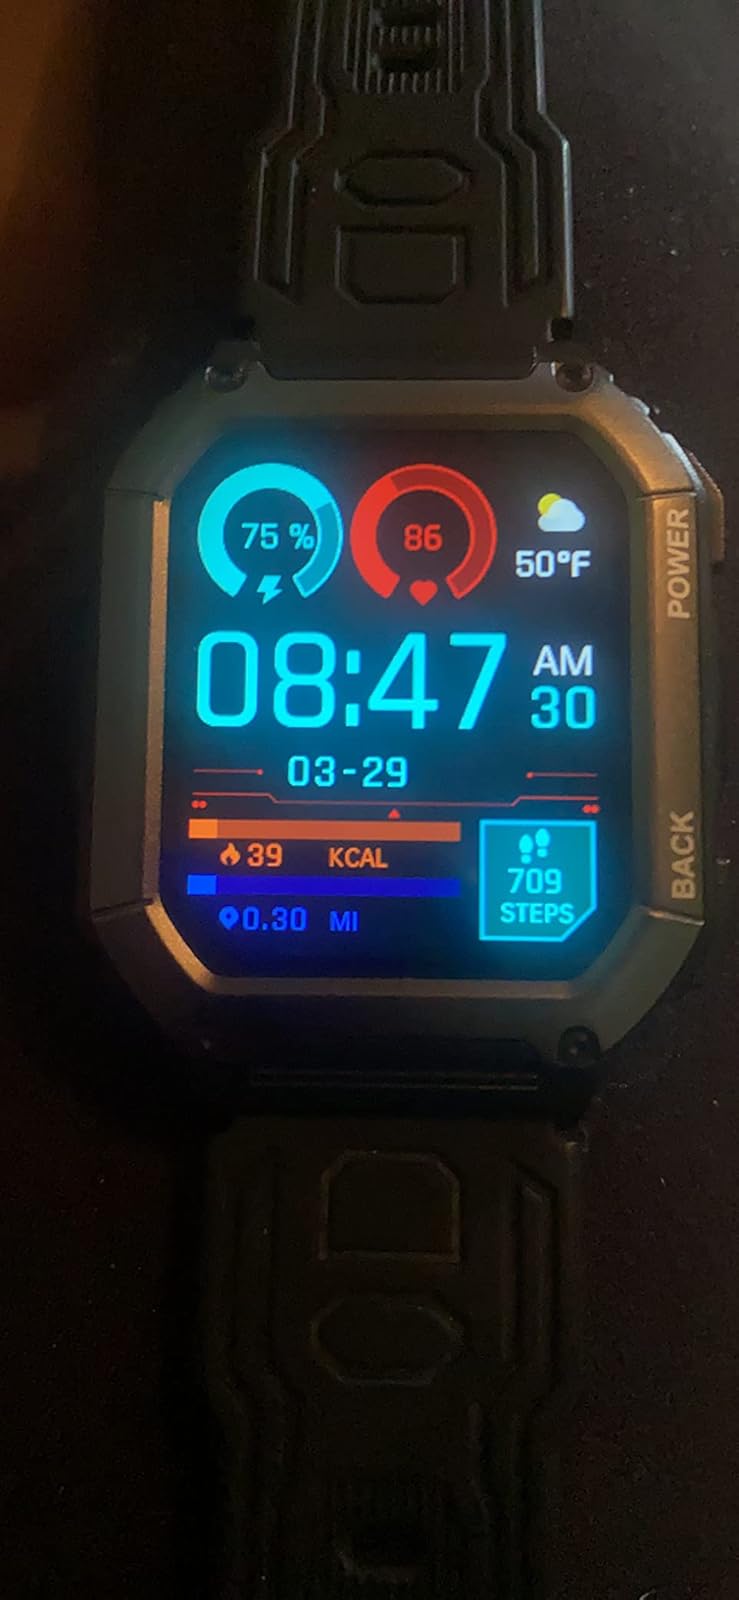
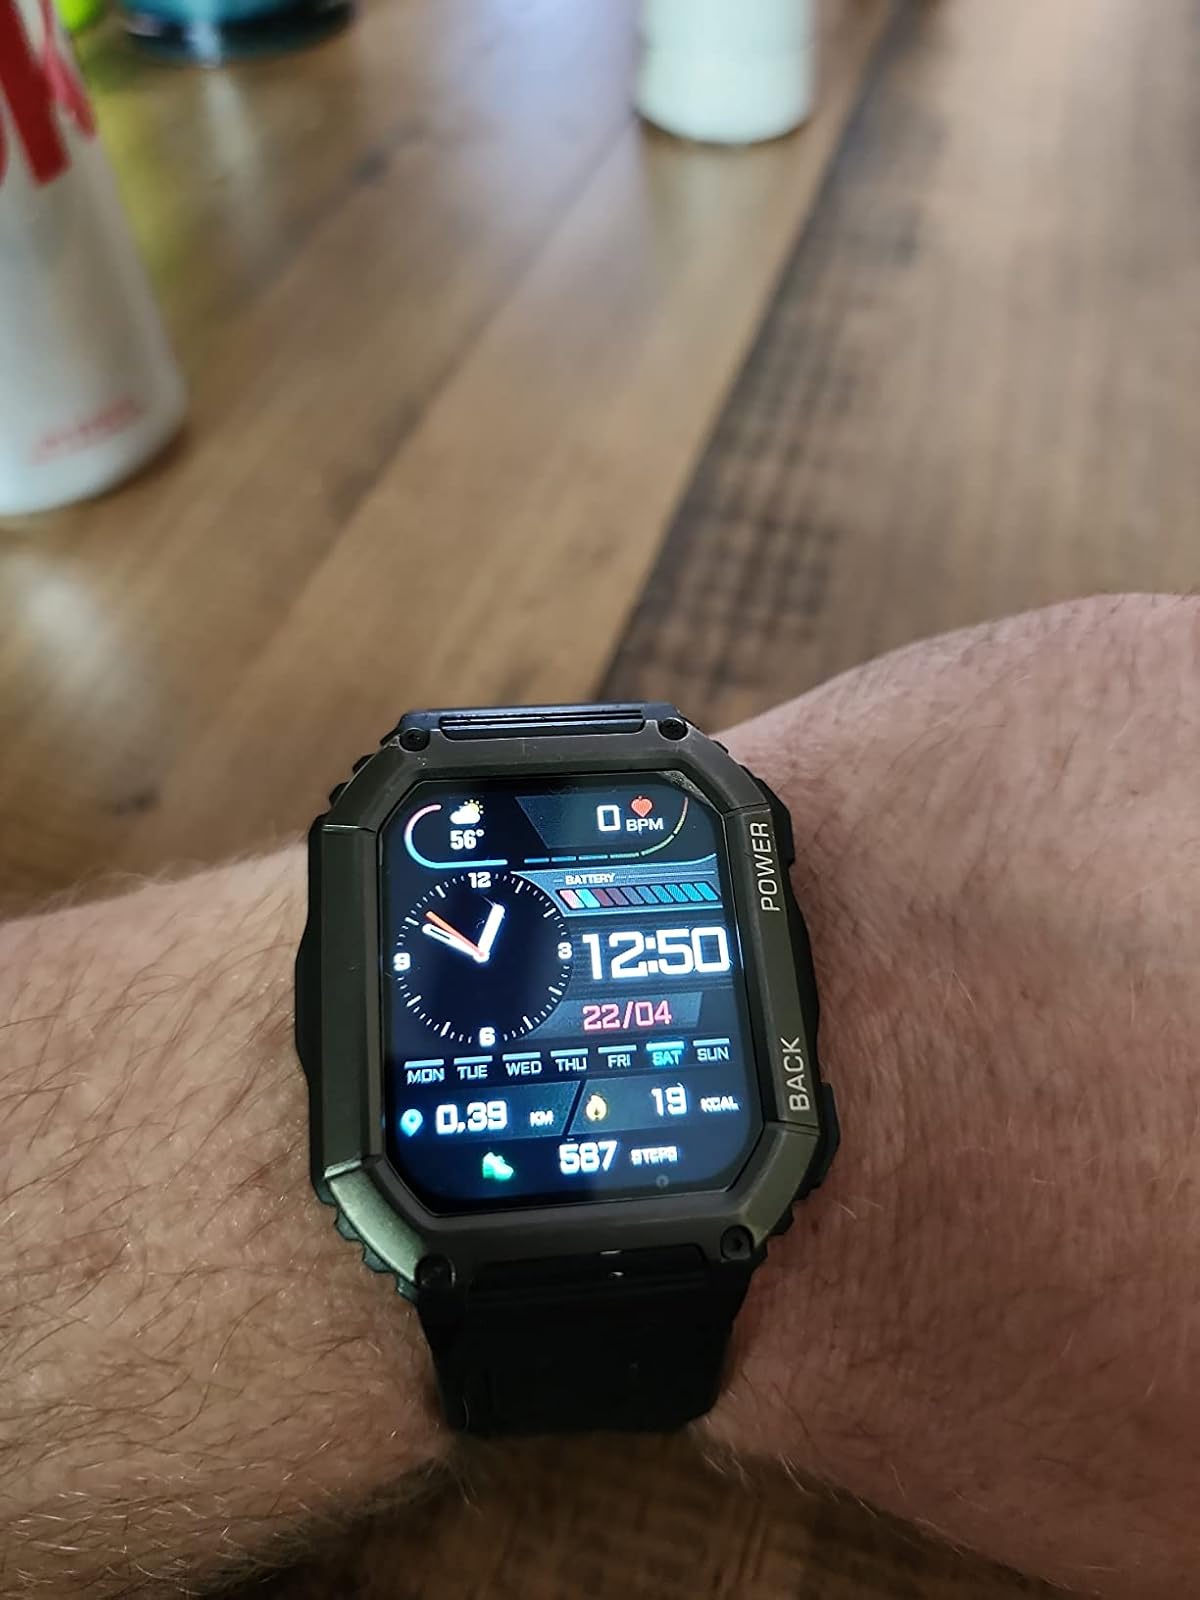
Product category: smartwatch
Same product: yes